Antonio Possevino

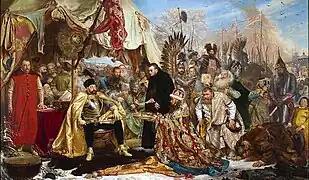
"Batory at Pskov." Painting by Jan Matejko. Possevino is the black-robed Jesuit at the center, blessing the offerings

Antonio Possevino (10 July 1533 – 26 February 1611) was a Jesuit protagonist of Counter Reformation as a papal diplomat and a Jesuit controversialist, polemicist, encyclopedist, and bibliographer. He was the first Jesuit to visit Muscovy, Sweden, Denmark, Livonia, Hungary, Pomerania, and Saxony in amply documented papal missions between 1578 and 1586 where he championed the enterprising policies of Pope Gregory XIII.